Royal Rumble (2008)

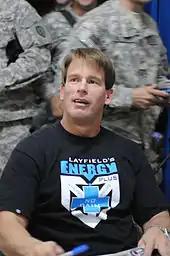
John "Bradshaw" Layfield (JBL) who faced off against Chris Jericho

The rivalry between Chris Jericho and John "Bradshaw" Layfield (JBL) started in Jericho's WWE Championship match against Randy Orton at Armageddon. During the match, Orton whipped Jericho over the "SmackDown!" announce table straight into JBL and when Jericho tried to get up, he "nudged" JBL out of his way. Later in the match, Jericho had Orton trapped in the Walls of Jericho, when JBL stormed into the ring and kicked Jericho in the head, thus giving the win to Jericho via disqualification, and hence, Jericho did not win the WWE Championship. This led to an argument the next night on "Raw", where Jericho ended up stating to JBL, who appeared via satellite from the "Raw" TitanTron, that he was no longer a "wrestling god", but a "wrestling afterthought". Afterward, JBL gave his farewell address as "SmackDown!" color commentator on the December 21, 2007, airing of "SmackDown!" and announced his return as an active wrestler on "Raw". JBL made his return to "Raw" on December 31, entering in his personal limousine with balloons and confetti shooting from the ceiling, and proceeded to address the crowd, Jericho quickly interrupted his promo and the two brawled until officials separated them. The following week, Jericho was put into a handicap match against Snitsky and JBL, which ended with JBL hitting Jericho in the head with the ring bell, resulting in a disqualification. He then tied a cable wire around Jericho's neck and dragged Jericho, by the wire, from near the ring to the "Raw" set, where he assaulted him some more. Jericho suffered from a bruised larynx, burns around his neck, and had difficulty speaking for a week.